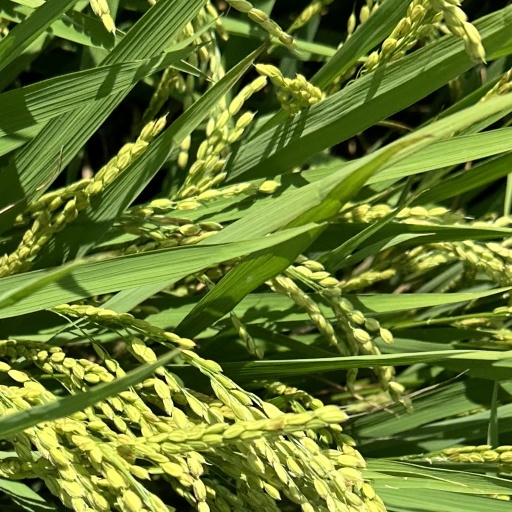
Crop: rice